Peoria Symphony Orchestra

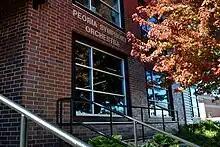
Peoria Symphony Orchestra offices on State Street, Downtown Peoria

The Peoria Symphony Orchestra is an American orchestra based in Peoria, Illinois conducted by George Stelluto. It is the fourteenth oldest orchestra in the United States.